Waiting for Godot

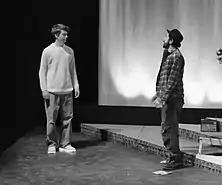
Estragon and the boy (University of Chicago, 2020)

When Beckett started writing he did not have a visual image of Vladimir and Estragon. They are never referred to as tramps in the text, though they are often performed in tramps' costumes on stage. Roger Blin advises: "Beckett heard their voices, but he couldn't describe his characters to me. [He said]: 'The only thing I'm sure of is that they're wearing bowlers. "The bowler hat was of course "de rigueur" for men in many social contexts when Beckett was growing up in Foxrock, and [his father] William Beckett commonly wore one." The play does indicate that the clothes worn at least by Estragon are shabby. When told by Vladimir that he should have been a poet, Estragon says he was, gestures to his rags, and asks if it were not obvious.